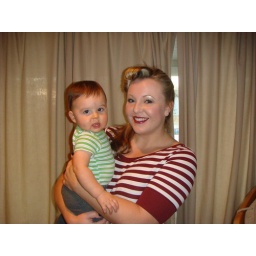
He LOVED my red lipstick- smeared it ALL over my face haha